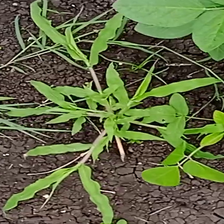
Weed species: Digitaria_SP_(Digitaria Sanguinalis )